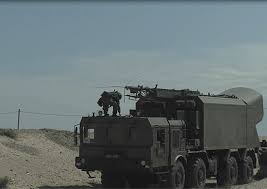
Label: Air Defense